Question: Please indicate a possible affordance area of the hold_book that can be used for holding
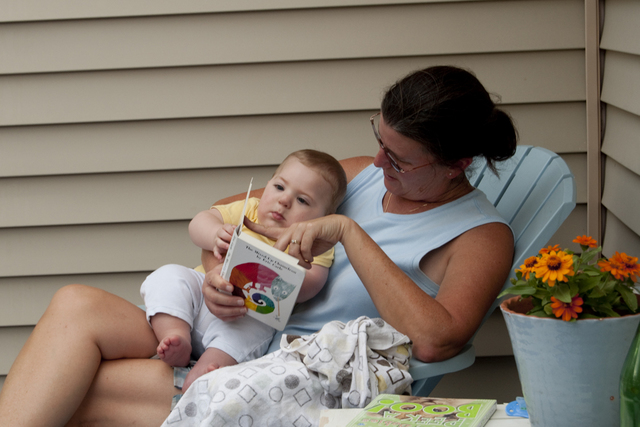
Answer: [215.5, 167.5, 311.5, 338.5]